Codex Azcatitlan

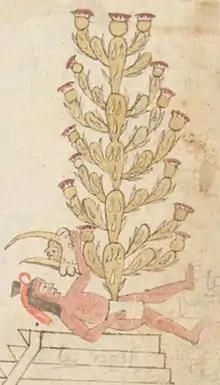
The sacrifice of Copil to Huitzilopochtli, which marks the foundation of Tenochtitlan

This segment has, unlike earlier manuscripts such as the Boturini Codex, depictions of the migration, such as their stops at sources of fresh water, getting lost, building temples, and attacks by wild animals. The "tlacuiloque" record every year of the migration, grouping year blocks to designate the amount of time spent at a location. Aztlán, as it is depicted in Codex Azcatitlan, strongly asserts the role of the Tlatelolca in the history of the Mexica. The island city is shown divided in two parts, like Tenochtitlan and Tlateloco. It is also shown with four "house" glyphs, referencing Tenochtitlan's four neighborhoods. The hill upon the island may also be a reference to Tlateloca; Aztlán's crest (a reed above some flowing water) is not present on the hill itself but rather atop a temple, and the words that make up Tlateloco's name (land; , hill; "-co", locative suffix) best describe this view of Aztlán.